SCORE (software)

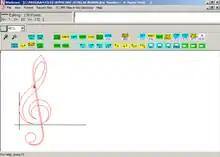
Screenshot of the WinScore DRAW editor being used to edit a treble clef

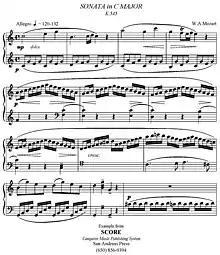
Example output of the SCORE Music Publishing System (EPS converted to PDF and then JPG)

Unlike most music typesetting editors, understanding and manipulation of these numerical parameters are expected of SCORE users. To access the numeric parameters of items within SCORE, a user clicks on a graphical element, and a list of the parameters is displayed at the top of the editor - as shown in the first screenshot, where a slur is selected (notice the black vertical arrow above the staff at the beginning of the third bar).